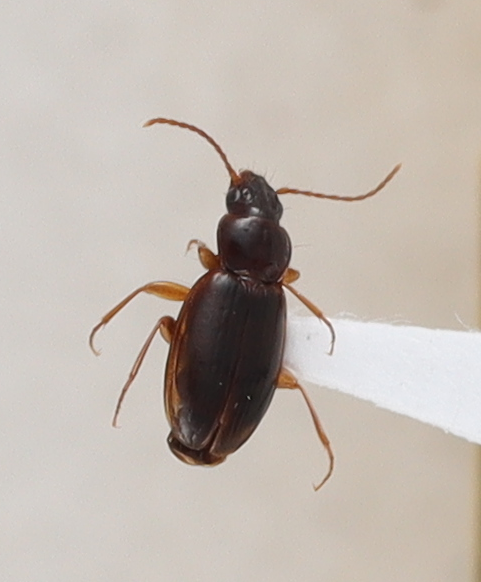
Scientific name: Trechus obtusus
Plot: 6
Trap: S
Collected: 20241009